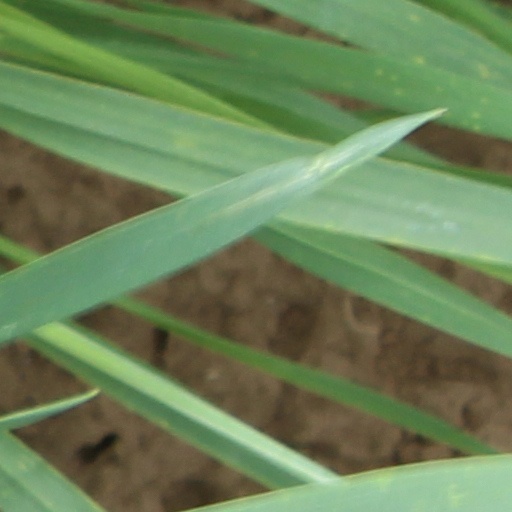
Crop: wheat